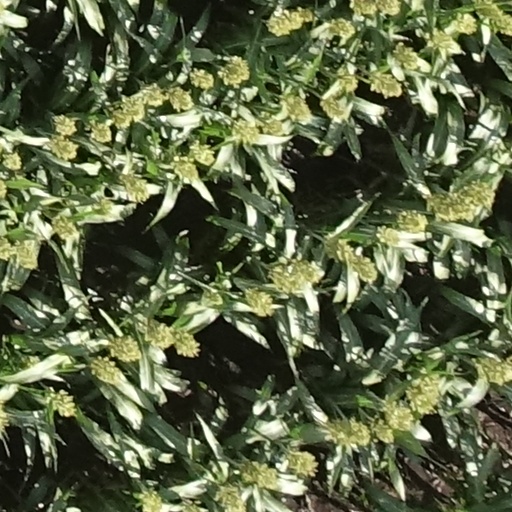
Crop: sorghum